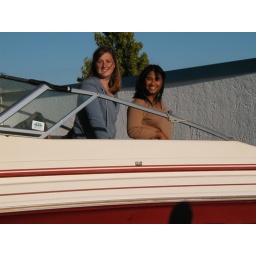
girls in the boat